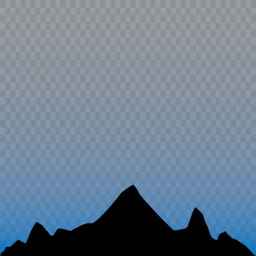
horizontal panorama of beautiful sunrise in the mountains .